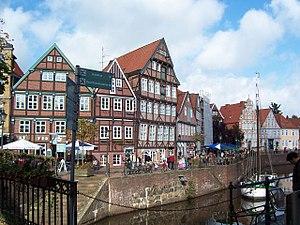
La ville de Stade est située entre Hambourg et Cuxhaven dans le land de Basse-Saxe en Allemagne. Elle appartenait à la ligue hanséatique.